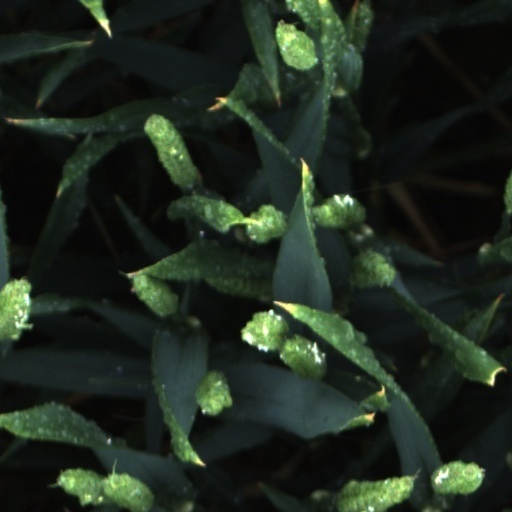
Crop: wheat